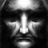
Emotion: sad